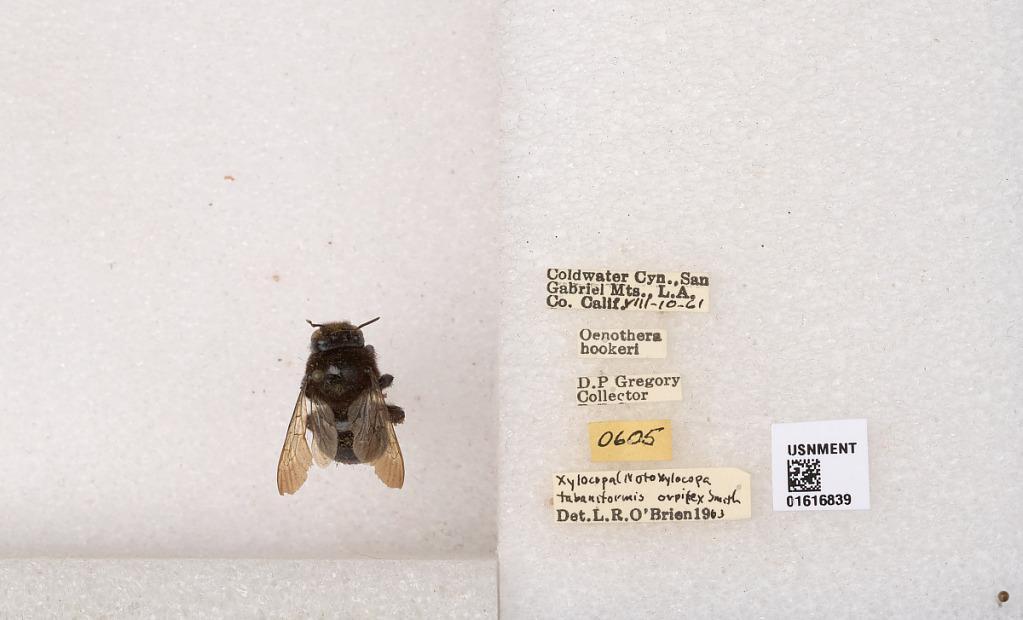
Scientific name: Xylocopa (Notoxylocopa) tabaniformis orpifex Smith
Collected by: D. Gregory
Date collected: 1961-8-10
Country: United States
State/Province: California
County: Los Angeles
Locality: Coldwater Canyon, San Gabriel Mountains
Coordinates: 34.3094, -118.117
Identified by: O'Brien, L. R.